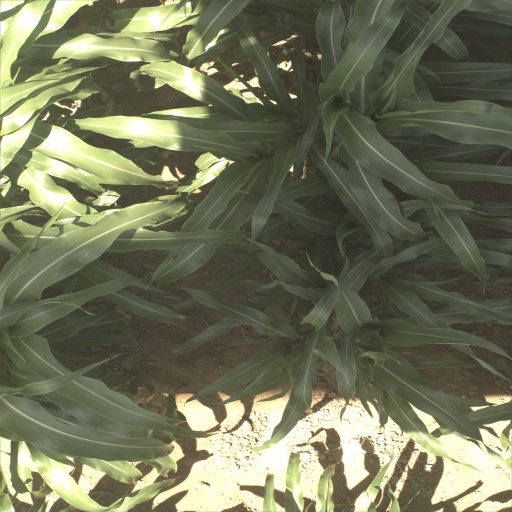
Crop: sorghum